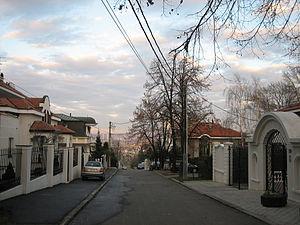
Une rue du quartier de Dedinje, Belgrade, Serbie
Belgrade est la capitale et la plus grande ville de Serbie. Au recensement de 2011, la ville intra muros comptait 1 233 796 habitants et, avec le district dont elle est le centre, appelé Ville de Belgrade, 1 687 132 habitants en 2017, cela représente 24 % de la population totale de Serbie.
Dedinje, en serbe cyrillique Дедиње, est un quartier de Belgrade, la capitale de la Serbie. Il est situé dans la municipalité de Savski venac. Dedinje, avec ses villas et ses vastes demeures, est généralement considéré comme le quartier le plus riche et le plus élégant de Belgrade. En 2002, l'ensemble des communautés locales qui composent le quartier de Dedinje comptait 8 704 habitants.